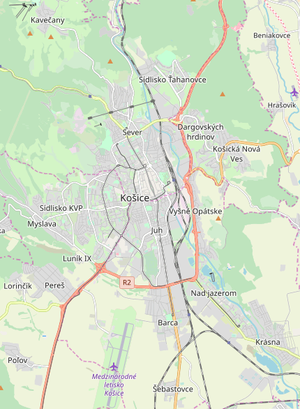
Mlynská est une des 821 rue de Košice. Le code postal est 040 01.
Alžbetiná est une des 821 rues de Košice. Le code postal est 040 01.
Košice, appelée parfois Cassovie en français sur la base du nom latin Cassovia, est la deuxième ville de Slovaquie par sa population et était la cinquième de l'ancienne Tchécoslovaquie.
La rue Hlavná est la rue principale de la Vieille ville de Košice. C'est une des 821 rues de la ville. Le code postal est 040 01.